Wijchen

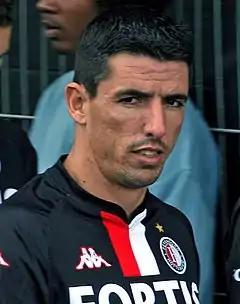
Roy Makaay, 2007

Parts of Wijchen Castle ("Kasteel Wijchen" in Dutch) date from the 14th century, but it took its current Mannerist form in the years 1609–1629. It is surrounded by a moat and used to serve as the town hall. Currently, the town hall is down the road, while the castle is only used for important meetings. It is also used as a wedding location.